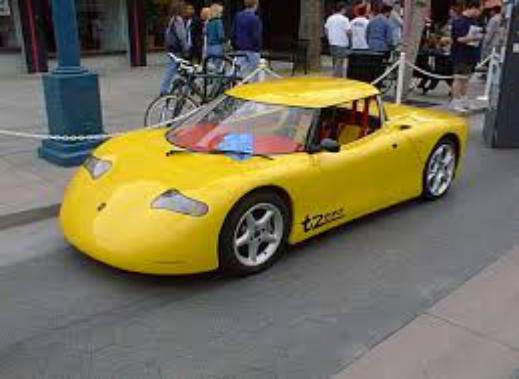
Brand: ac propulsion
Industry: Transportation